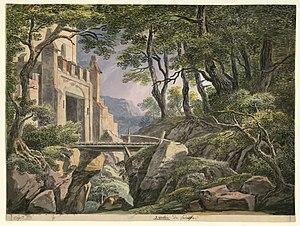
Esquisse de décor pour le premier acte de l'opéra ""Lodoïska"" de Cherubini, créé à Paris au théâtre Feydeau. Attribué à Ignazio Degotti.
Lodoïska est un opéra de Luigi Cherubini sur un livret français de Claude-François Fillette-Loraux, d'après un épisode du roman Les Amours du chevalier de Faublas de Jean-Baptiste Louvet de Couvray. C'est une comédie héroïque en trois actes. On l'a aussi appelé l'un des premiers opéras romantiques, bien que le travail de Cherubini demeure fondamentalement classique.